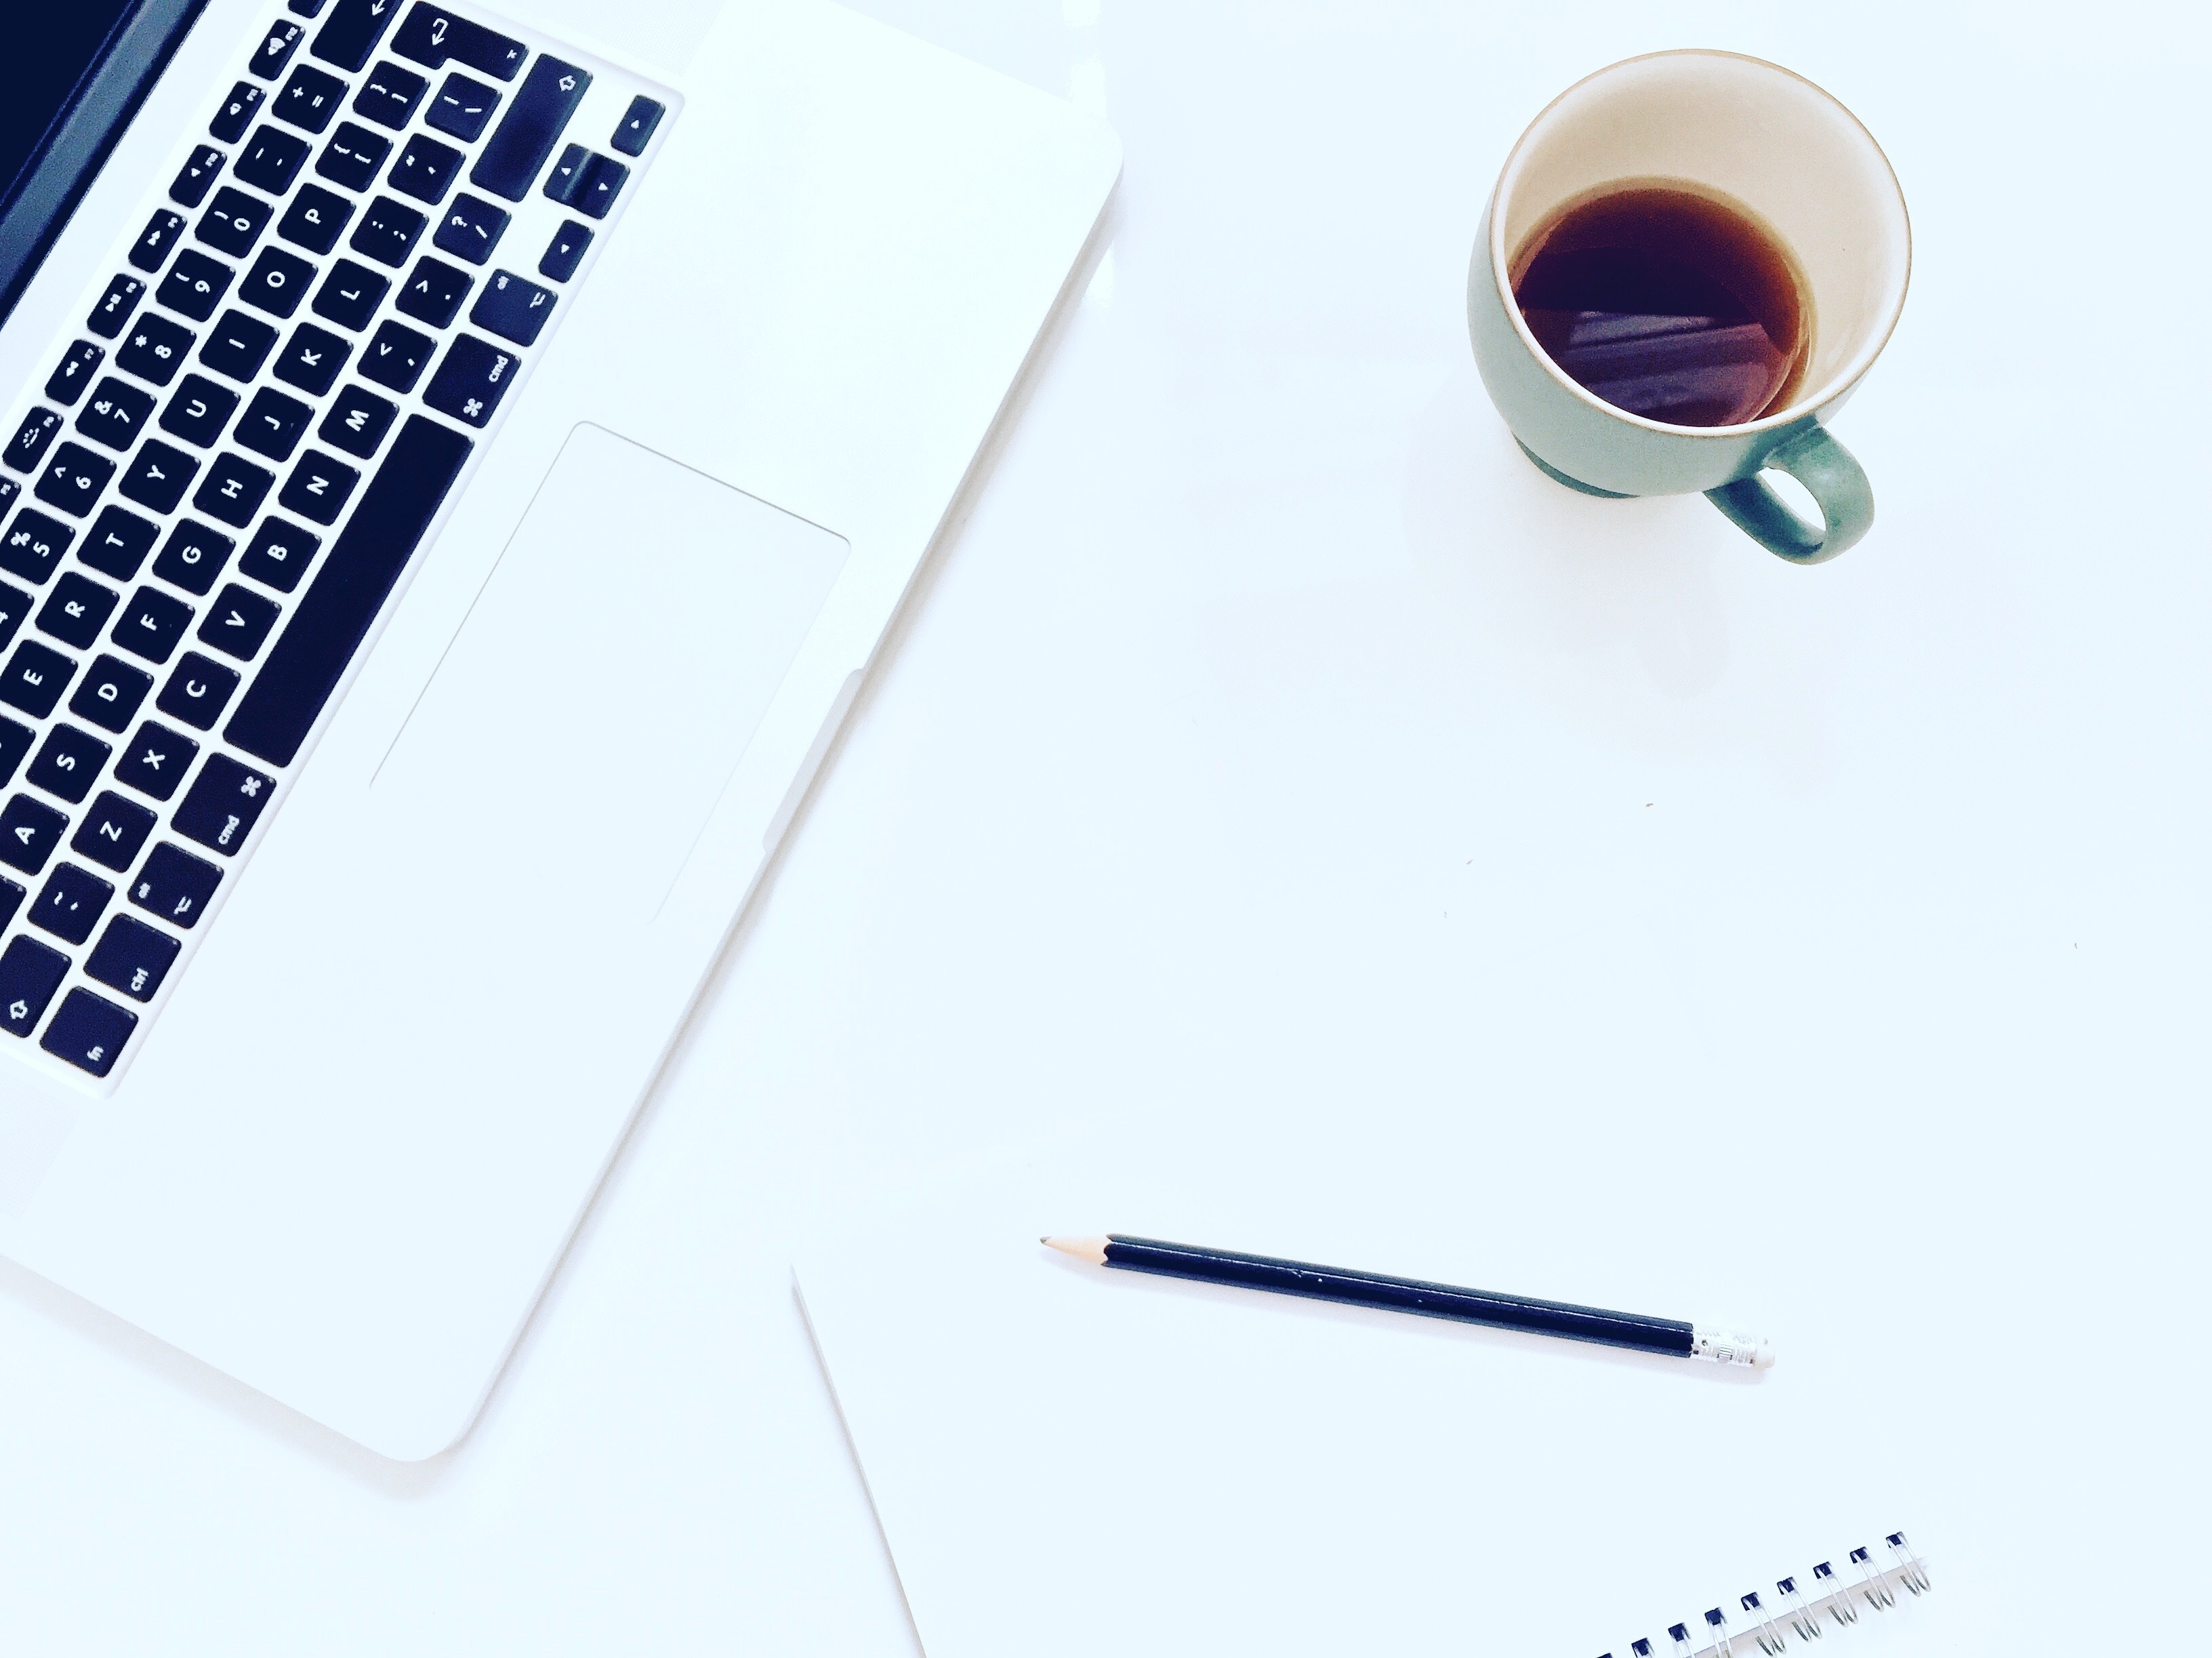
writing, brand, product, document